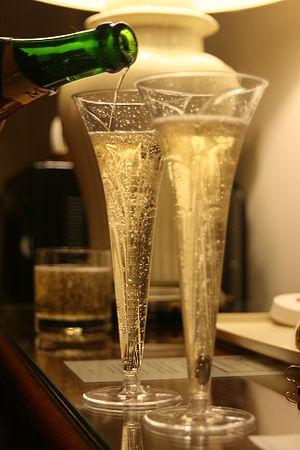
Un verre est un RÉCIPIENT?!!! utilisé pour boire, de forme tubulaire, dont les parois sont solidaires et hermétiques, et destiné à recevoir des liquides.